Danajon Bank

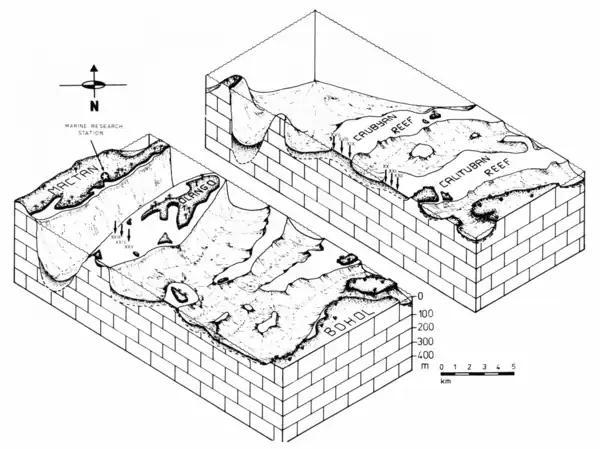
Cross-section of the Danajon Bank & the NorthWest Pass, with Mactan Island & Olango Island.

Due to overfishing, the Danajon Bank has a declining population of fish, and many upper-level predators have ceased to hunt along the reef. To counteract this, 34 Marine Protected Areas have been established.